Honda VFR750R

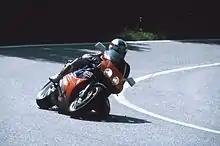
A Honda VFR750R (RC30) racing on the Isle of Man in 1992

The RC30 front suspension was made by Showa and had wheel and brake pads that had quick-release mountings. The rear wheel carried a brake disc to the inside and a chain sprocket to the outside of a single-sided swingarm (originally patented by ELF of France), and attached with a single castellated nut and cotter pin. It was also equipped with fully adjustable Showa suspension which, as it only had a single seat thus focusing suspension performance, gave superior ride and handling characteristics. The engine and low storage position of the fuel in the fuel tank combined to give a low centre of gravity which aided its handling. It also featured a full stainless steel 4-2-1 exhaust system, alloy fuel tank and hand laid fibreglass bodywork.